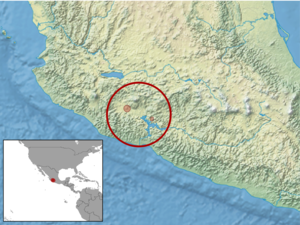
Mesoscincus altamirani est une espèce de sauriens de la famille des Scincidae.